Patriotic education in China

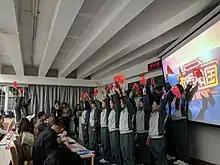
Students at Dalian University perform "Ode to the Motherland" in a 2018 competition designed to promote Patriotic Education.

Patriotic Education focused prominently upon Chinese history and traditional culture. A story of Chinese national development characterised by an unceasing striving for self-improvement and struggle against foreign aggression was promoted as the CCP sought to transform the ideological basis of its rule's legitimacy from Communism to Patriotism. The patriotic education campaign broke from Marxist tradition; fostering revivals in Confucianism and Chinese traditional cultural activities, celebrating symbols of Chinese national unity and achievement like the Yellow Emperor and the Great Wall, and replacing portraits of Marx and Engels in Tiananmen Square on national day celebrations with a lone portrait of non-Communist, Chinese Nationalist Sun Yat-sen.